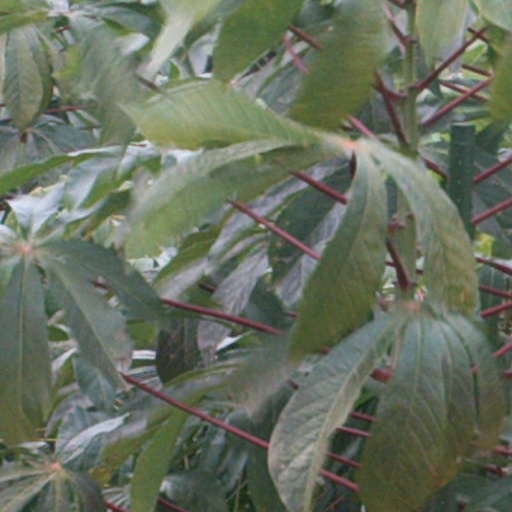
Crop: cassava